Sun Weishi

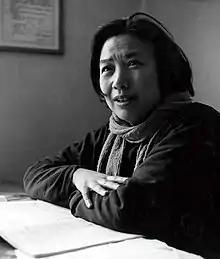
Sun Weishi (1964)

In 1957 Sun produced her second play for the Chinese Experimental Theater, "Peach Flower Fan", a period play in which Sun utilized features of Chinese opera and folk dance. In 1957 Sun also produced a comedy, "Portrait of One Hundred Clowns", in order to defend herself against her political critics by shallowly promoting the Anti-Rightist Movement.